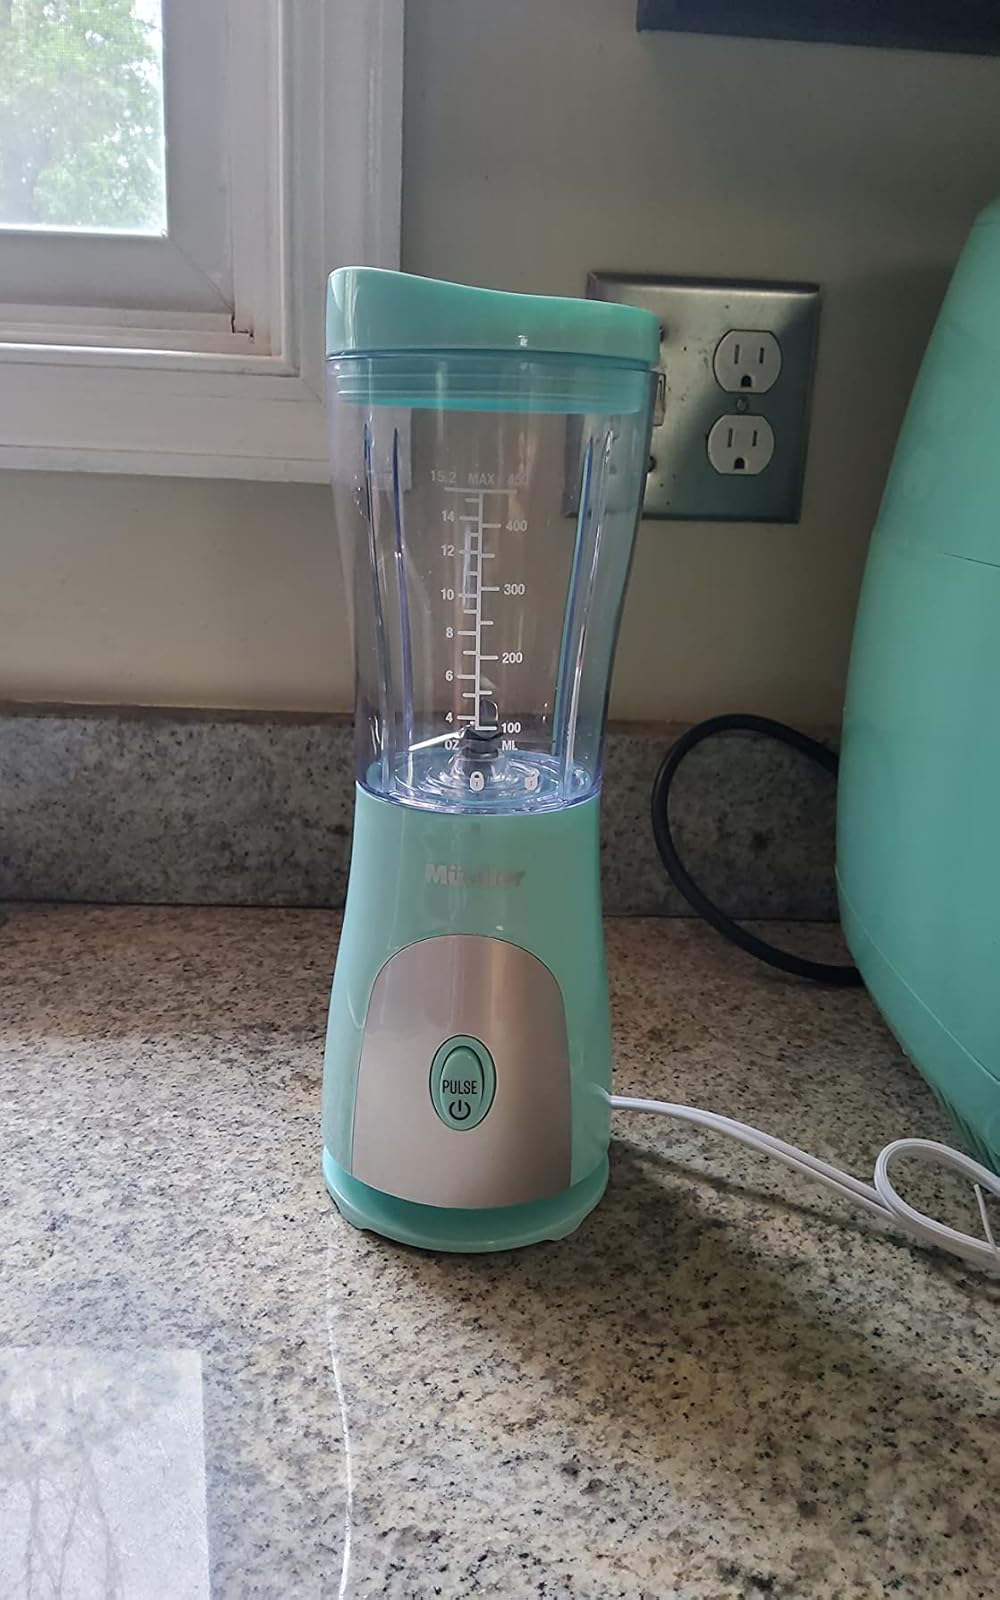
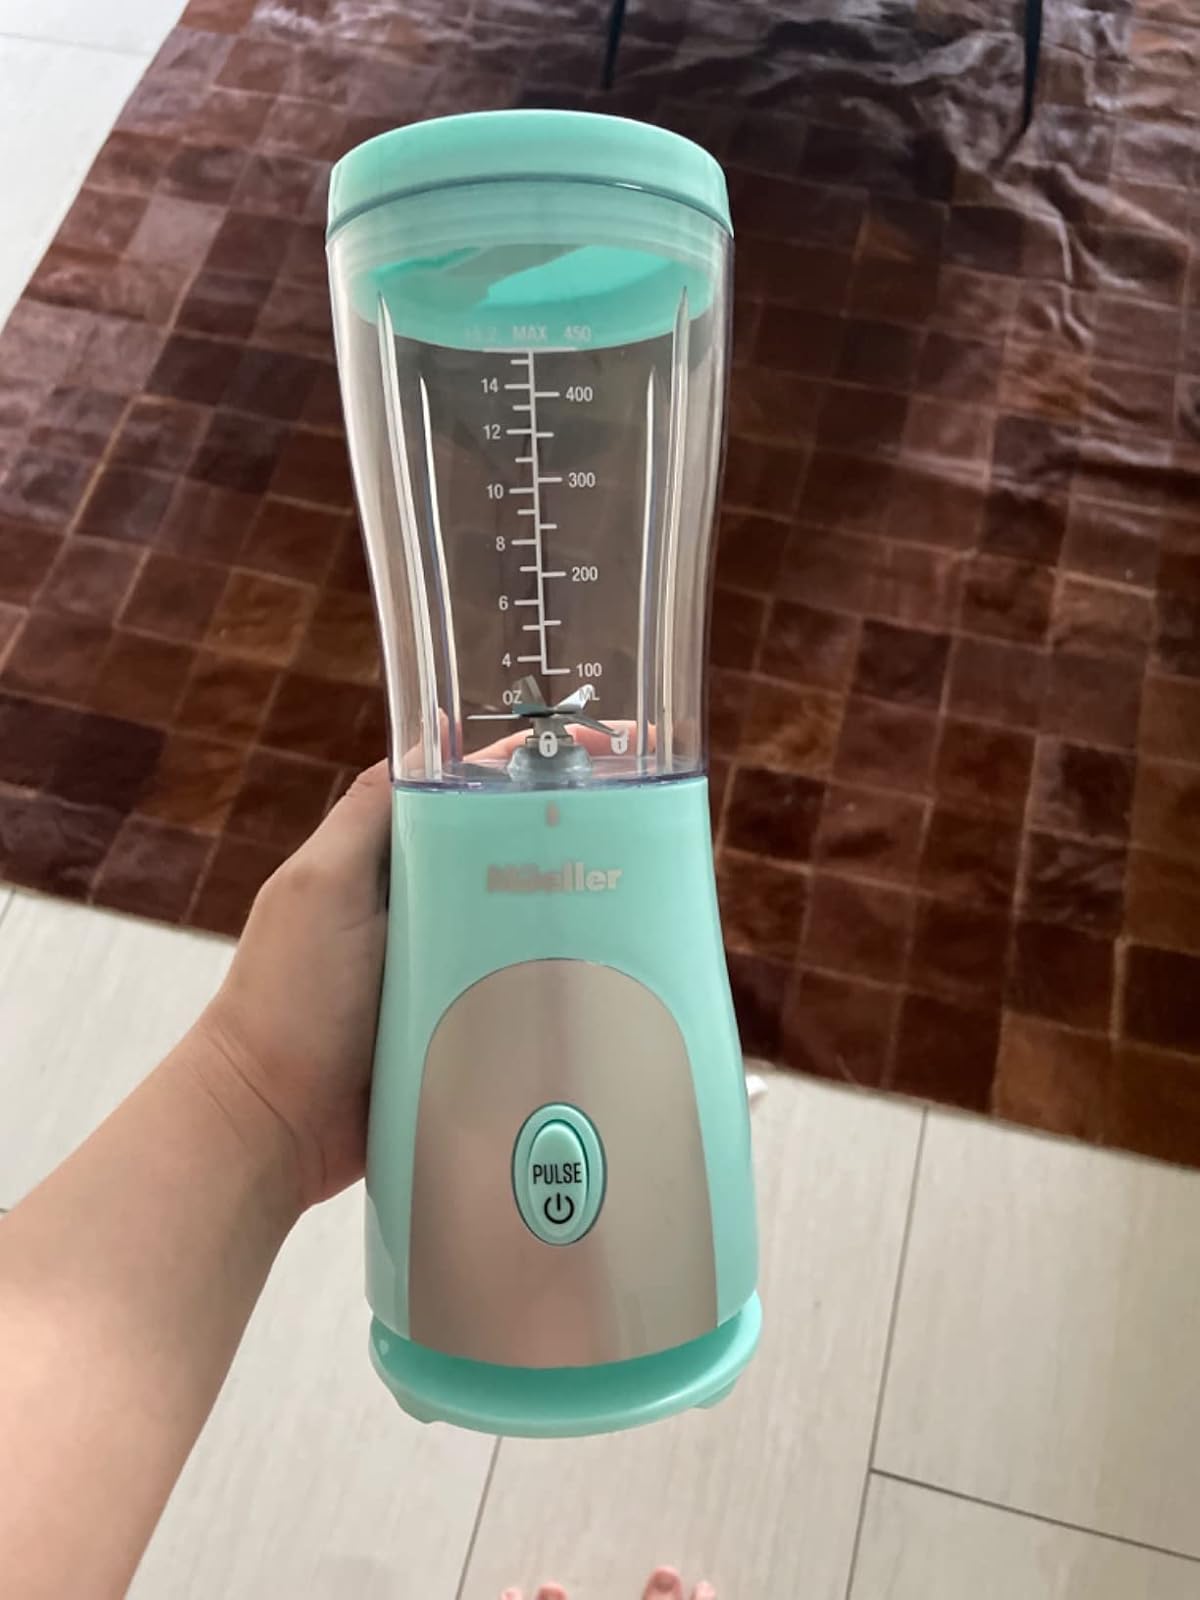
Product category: items_blender
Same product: yes